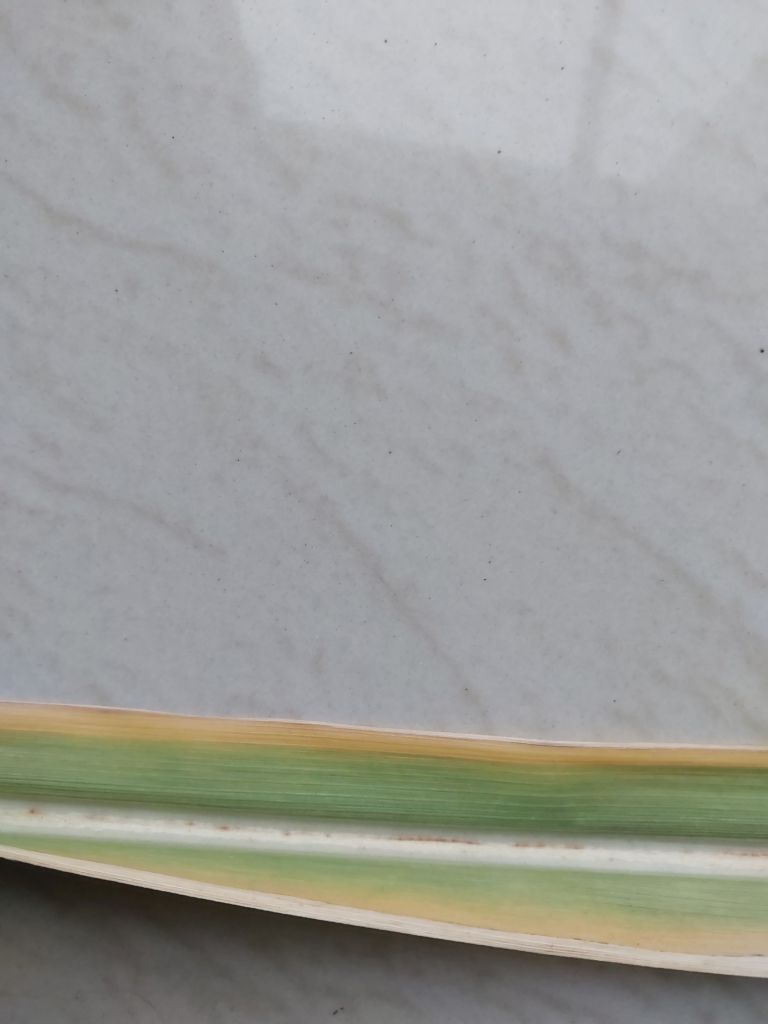
Label: Brown Spot